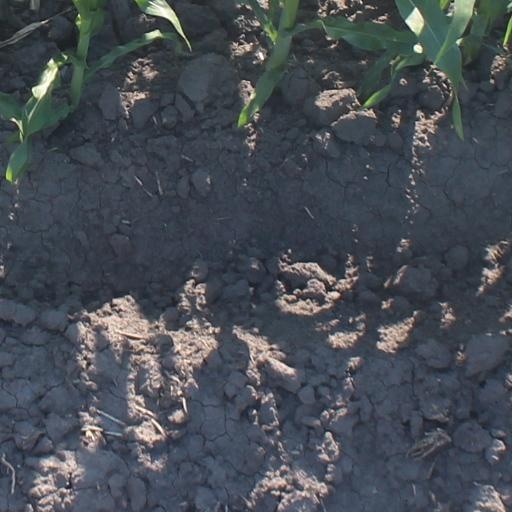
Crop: maize; corn